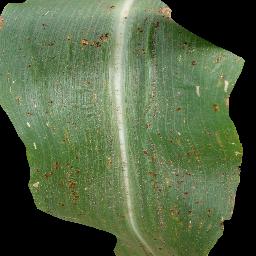
Label: Corn_(Maize)___Common_Rust